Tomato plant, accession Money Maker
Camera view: tilt-top (135 deg); turntable rotation: 90 degrees
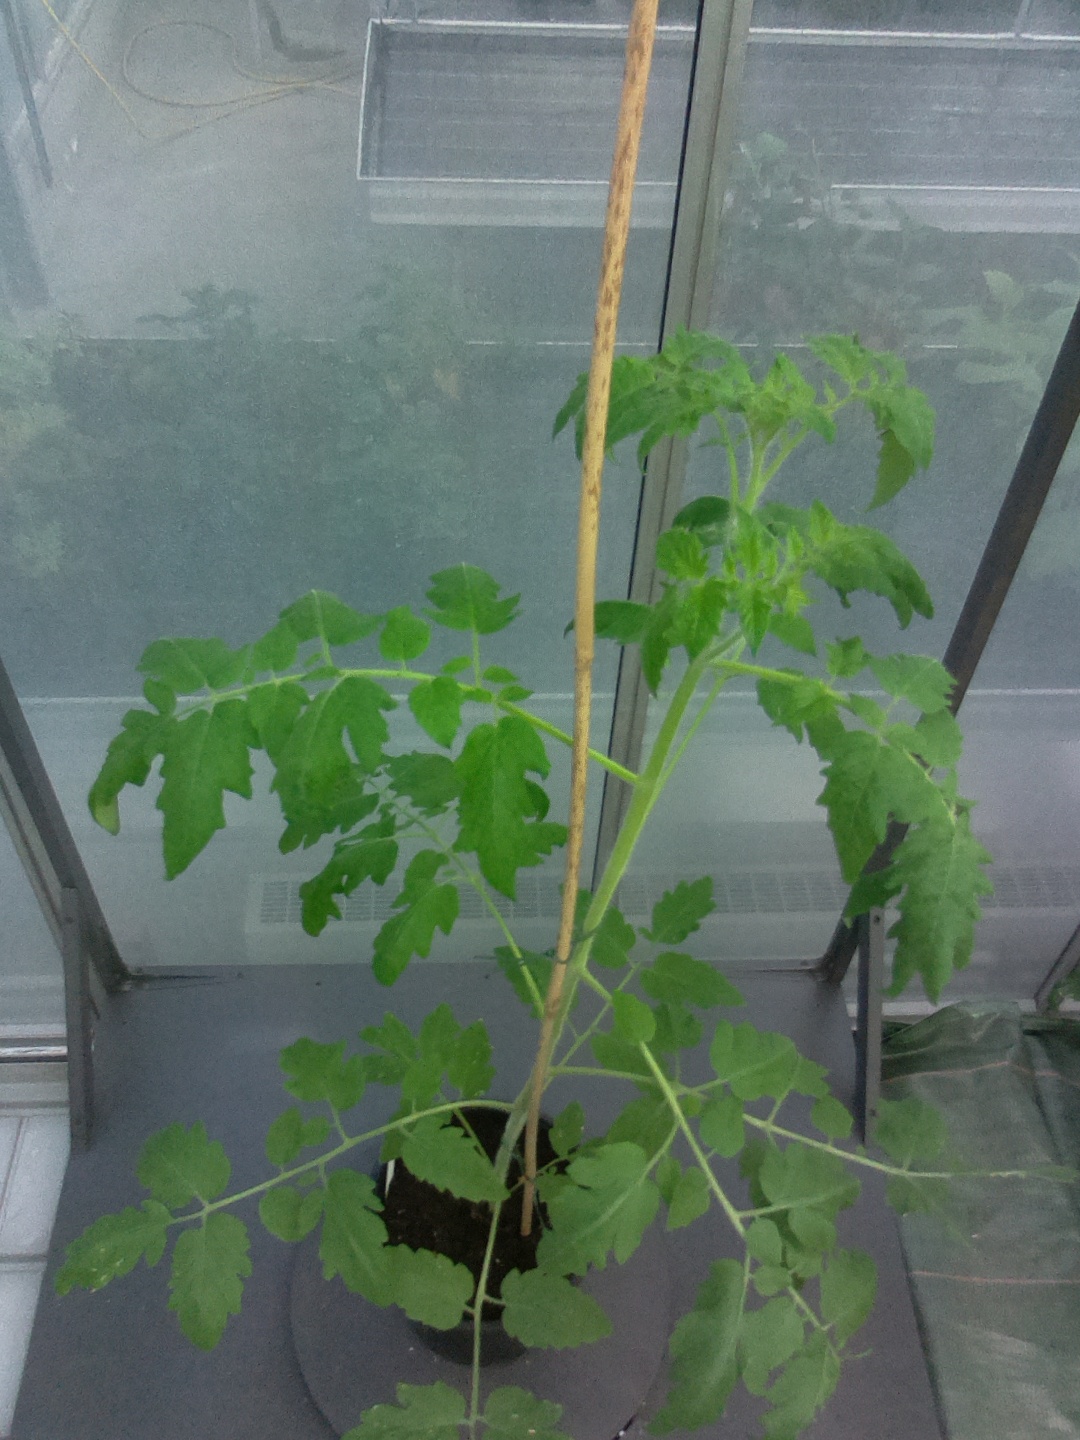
BBCH growth stage 54: 4 inflorescences visible